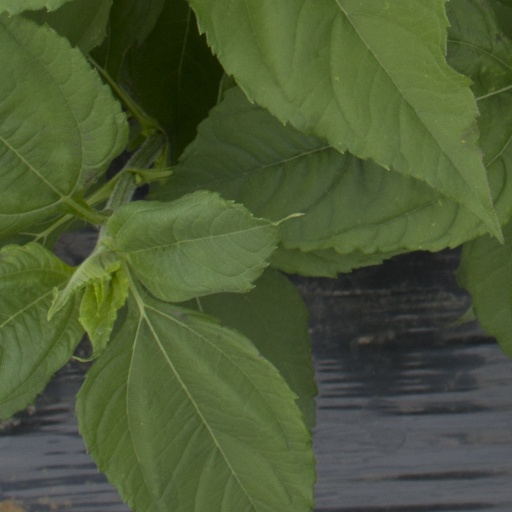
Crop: Jerusalem artichoke